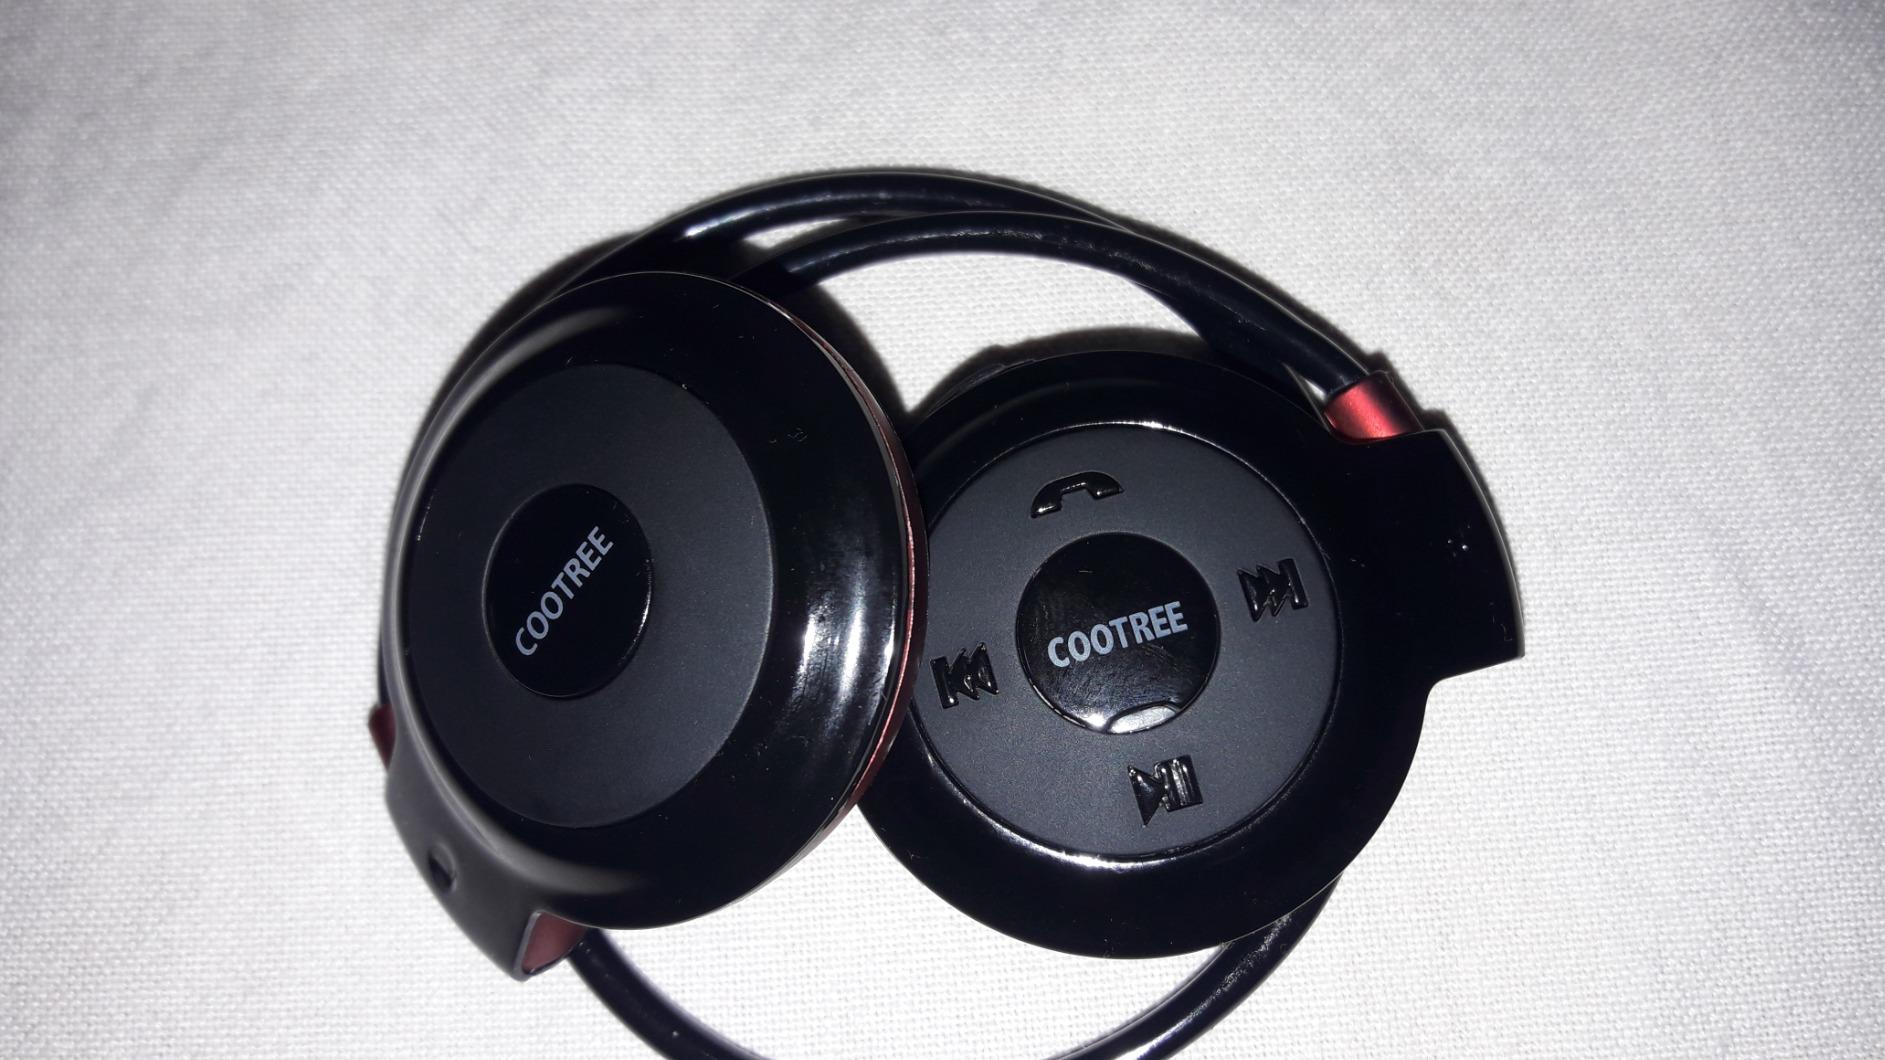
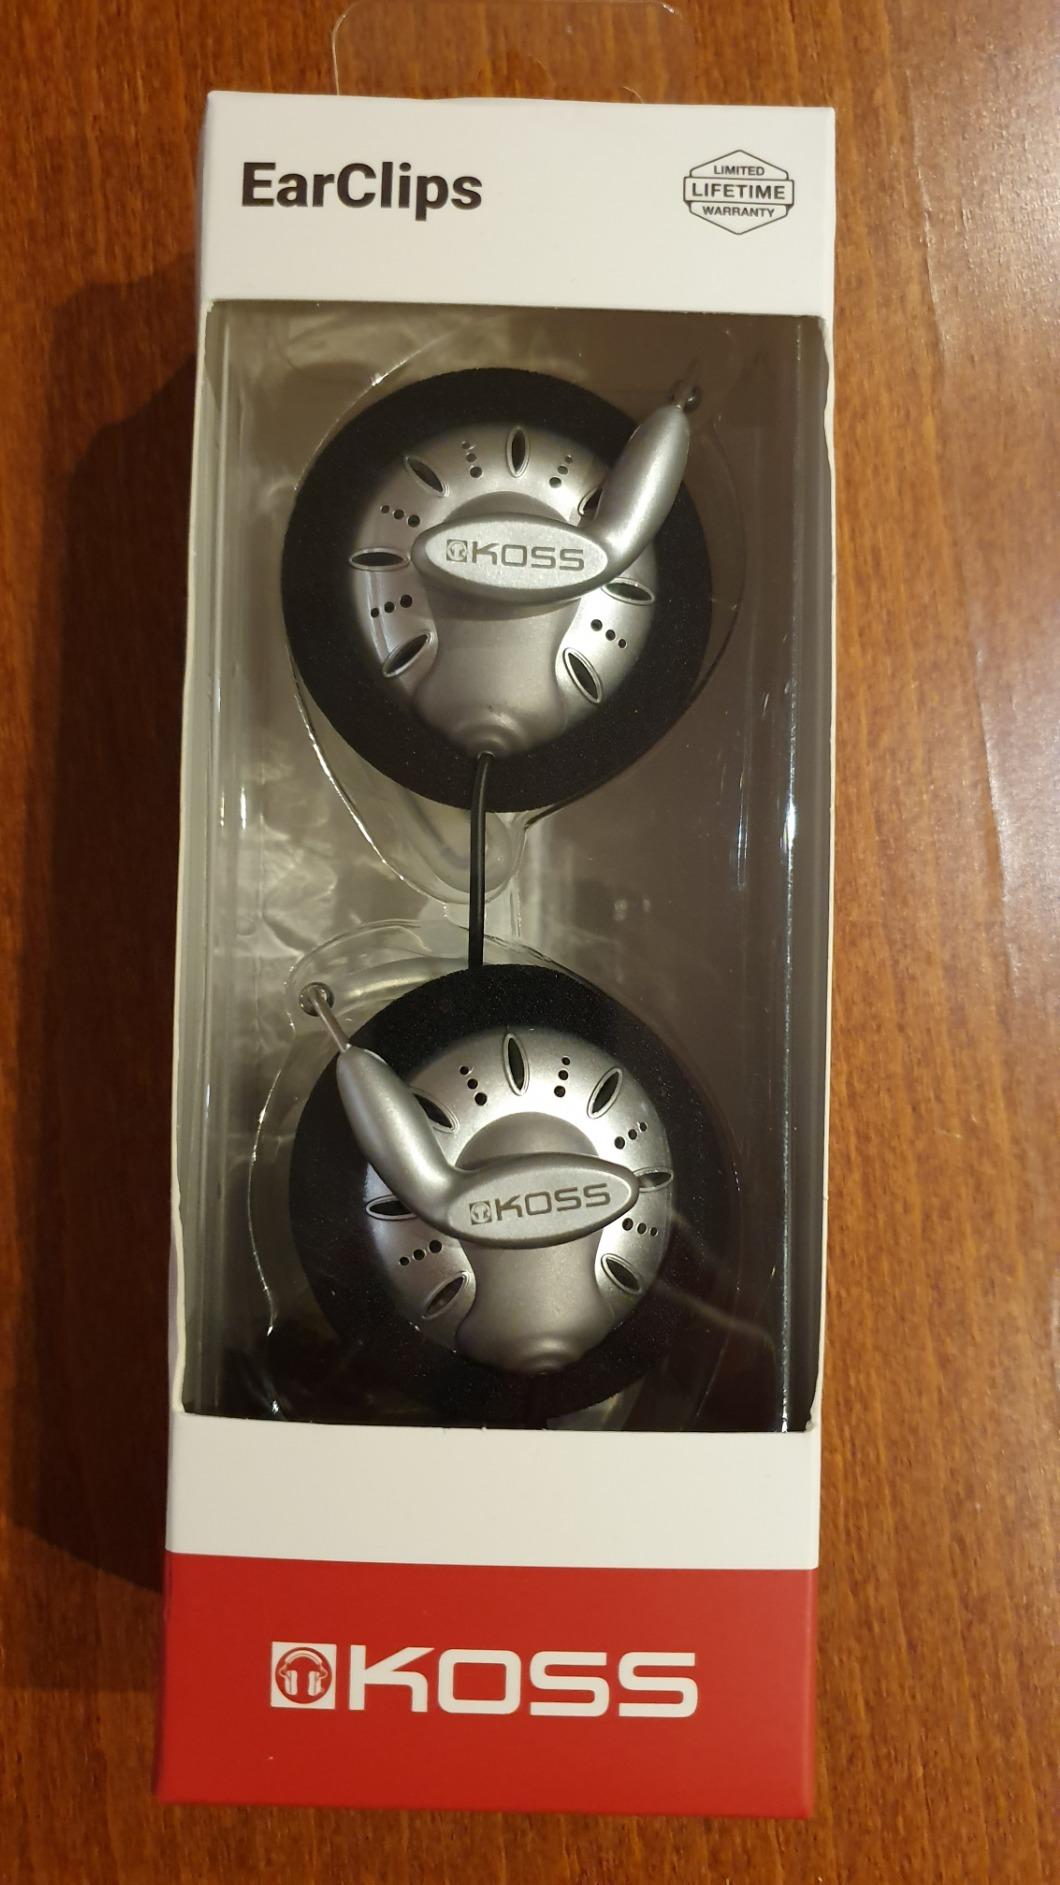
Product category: headphones
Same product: no